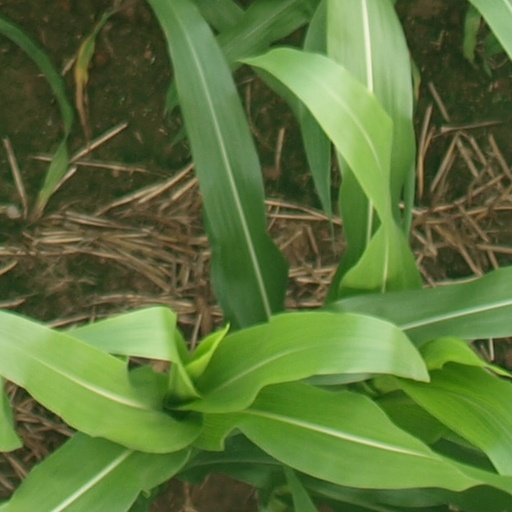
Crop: maize; corn